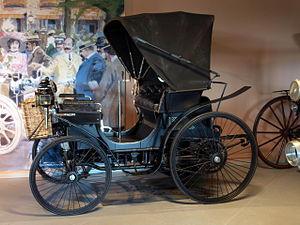
La Peugeot type 9 vis-à-vis est un modèle d'automobile fabriqué par le constructeur français Peugeot de 1894 à 1897. Elle est motorisée avec un moteur bicylindre en V de 1 282 cm³ « à pétrole » d’origine Daimler et équipée des premiers pneus Michelin.